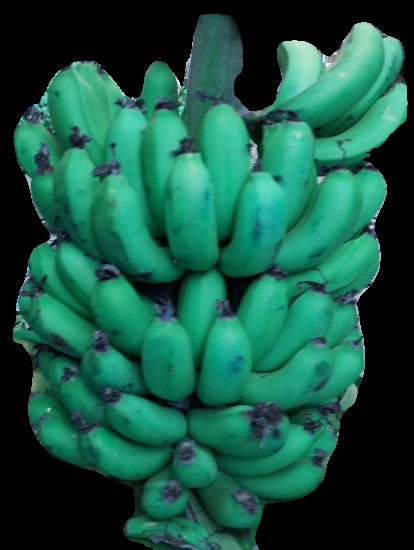
Variety: pachbale
Grade: grade2